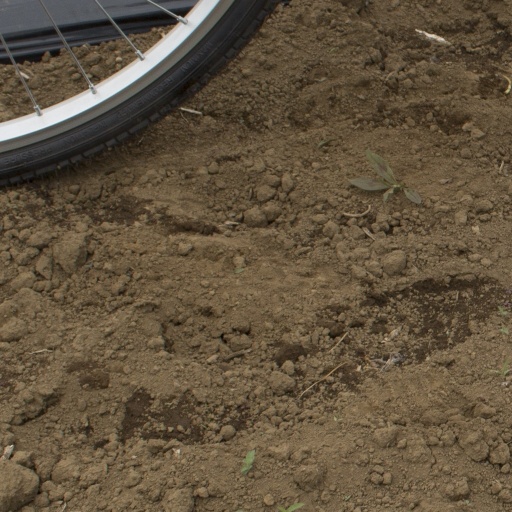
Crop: Jerusalem artichoke